S-50 (Manhattan Project)

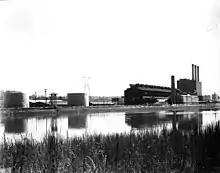
A factory on a river bend, viewed from across the river

Sites at Watts Bar Dam, Muscle Shoals and Detroit were considered, but it was decided to build it at the Clinton Engineer Works, where water could be obtained from the Clinch River and steam from the K-25 powerhouse. The thermal diffusion project was codenamed S-50. An S-50 Division was created at the Manhattan District headquarters in June under Lieutenant Colonel Mark C. Fox, with Major Thomas J. Evans, Jr., as his assistant with special authority for plant construction. Groves selected the H. K. Ferguson Company of Cleveland, Ohio, as the prime construction contractor on its record of finishing jobs on time, notably the Gulf Ordnance Plant in Mississippi, on a cost plus fixed fee contract. The H. A. Jones Construction Company would build the steam plant, with H. K. Ferguson as engineer-architect. Although his advisors had estimated that it would take six months to build the plant, Groves gave H. K. Ferguson just four, and he wanted operations to commence in just 75 days.